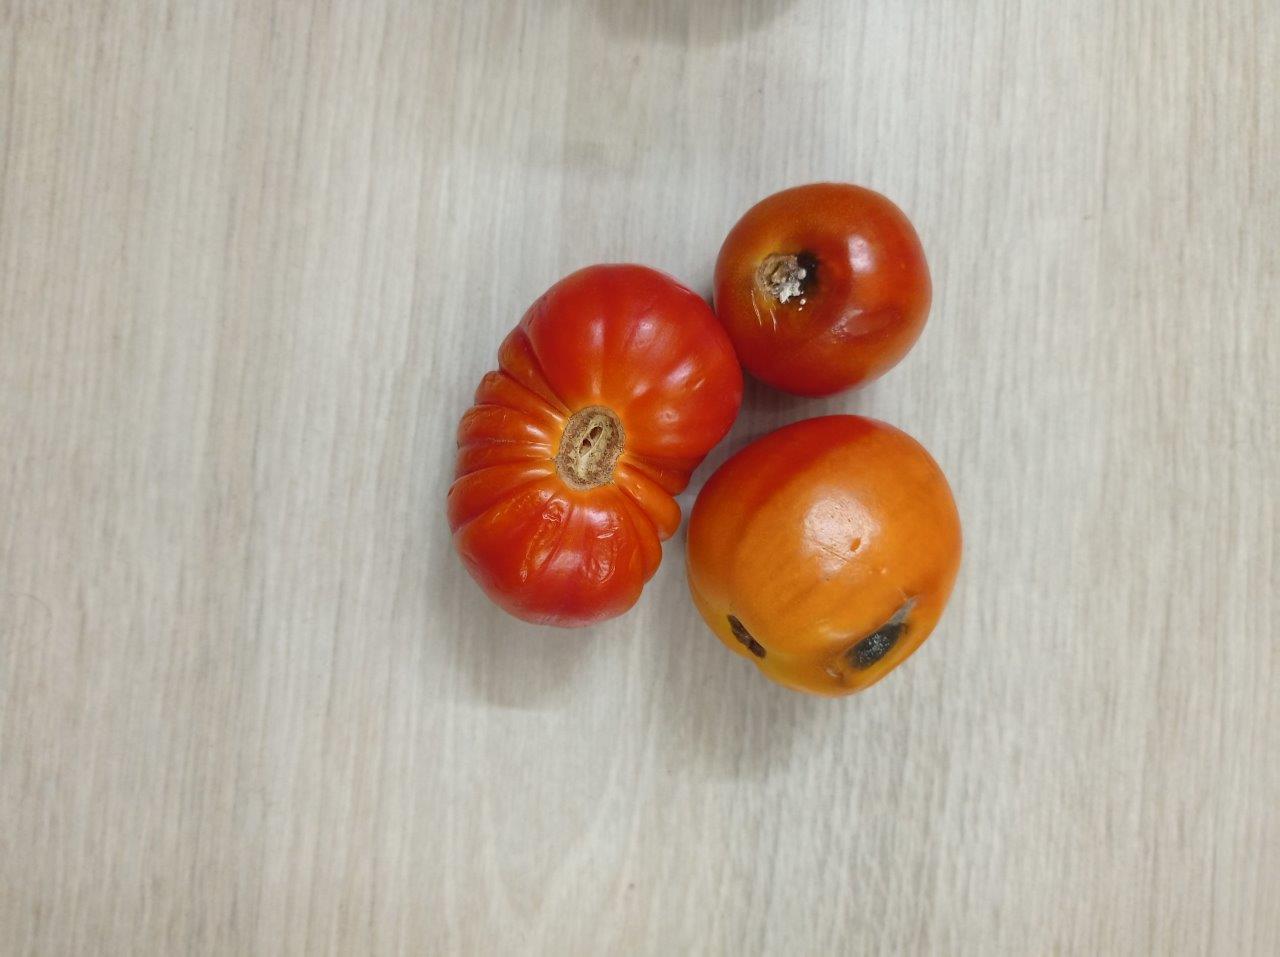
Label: Rotten